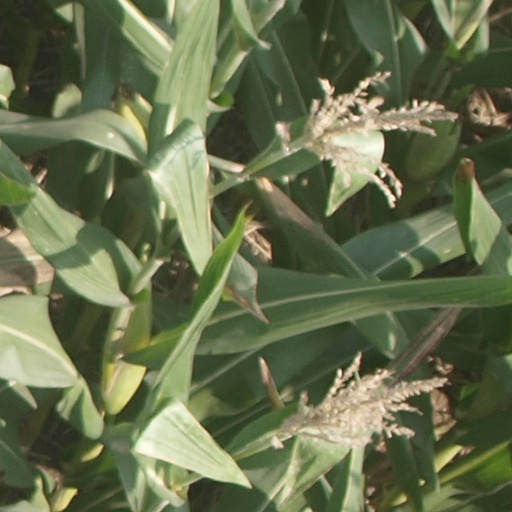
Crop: maize; corn